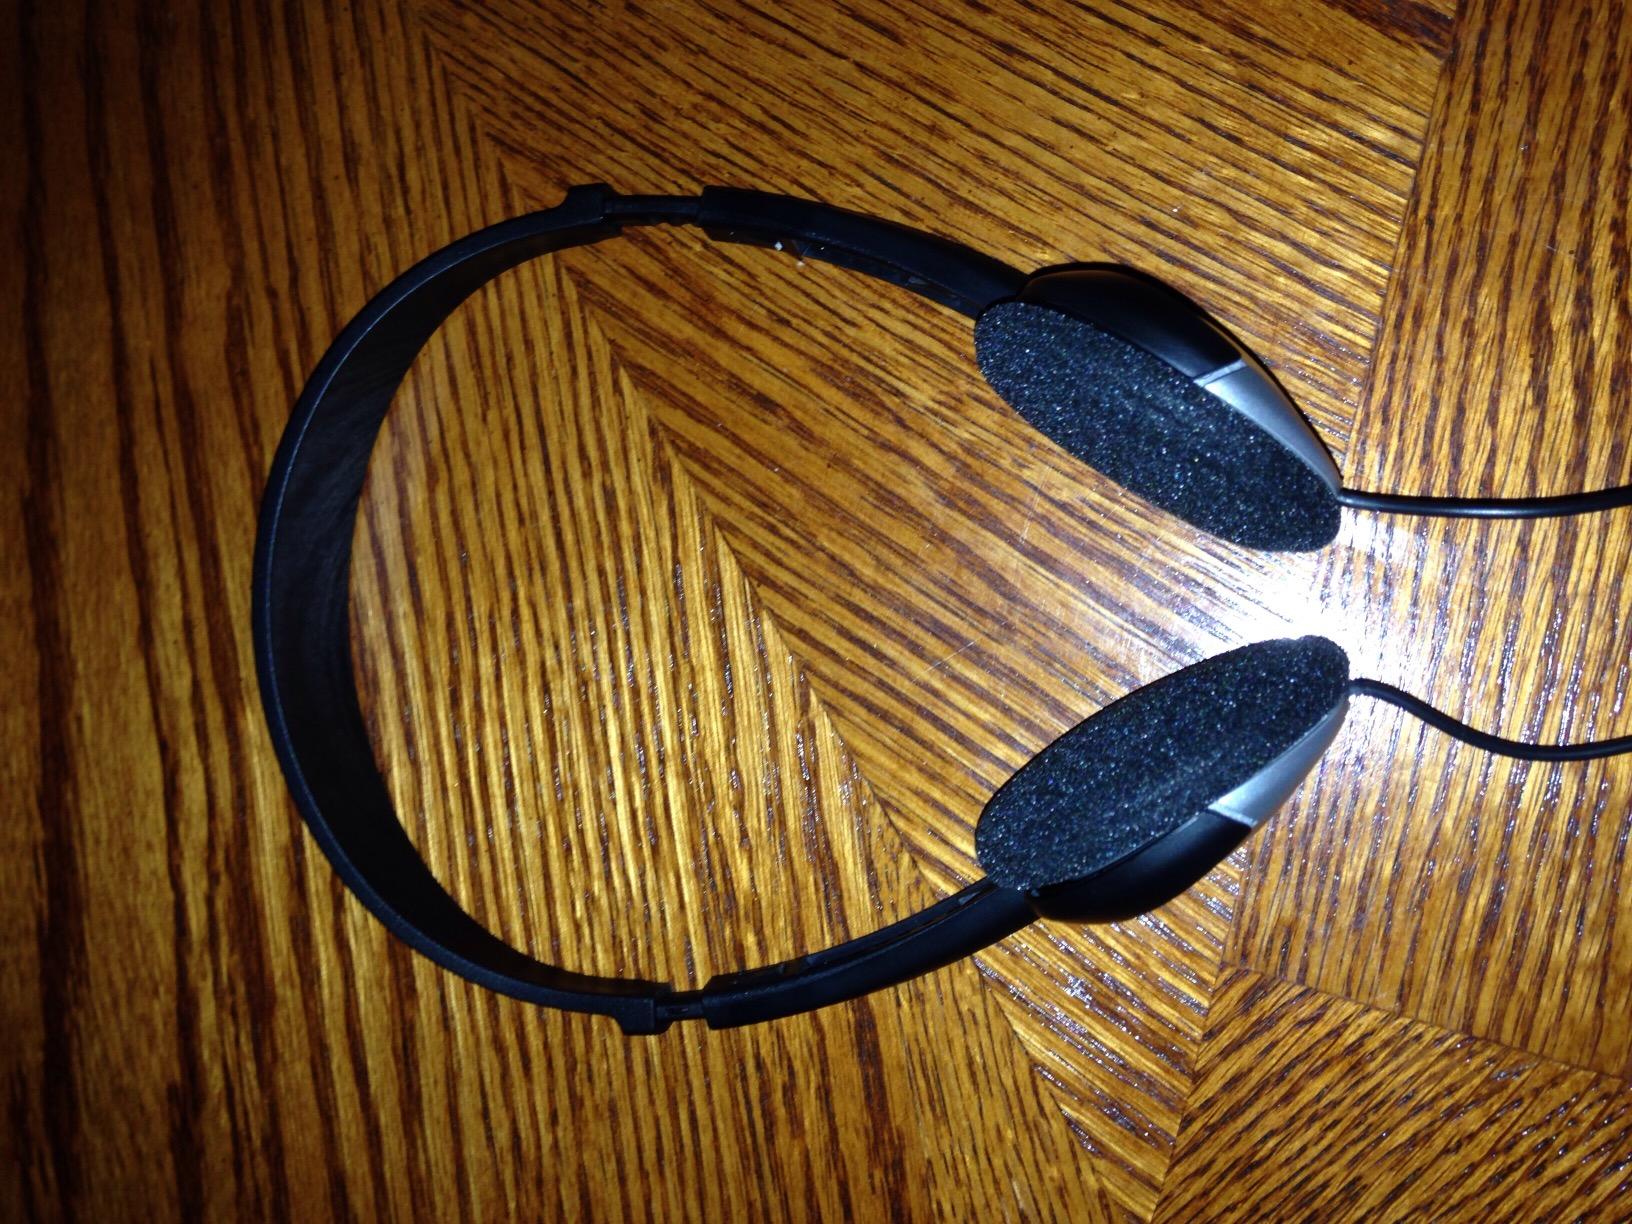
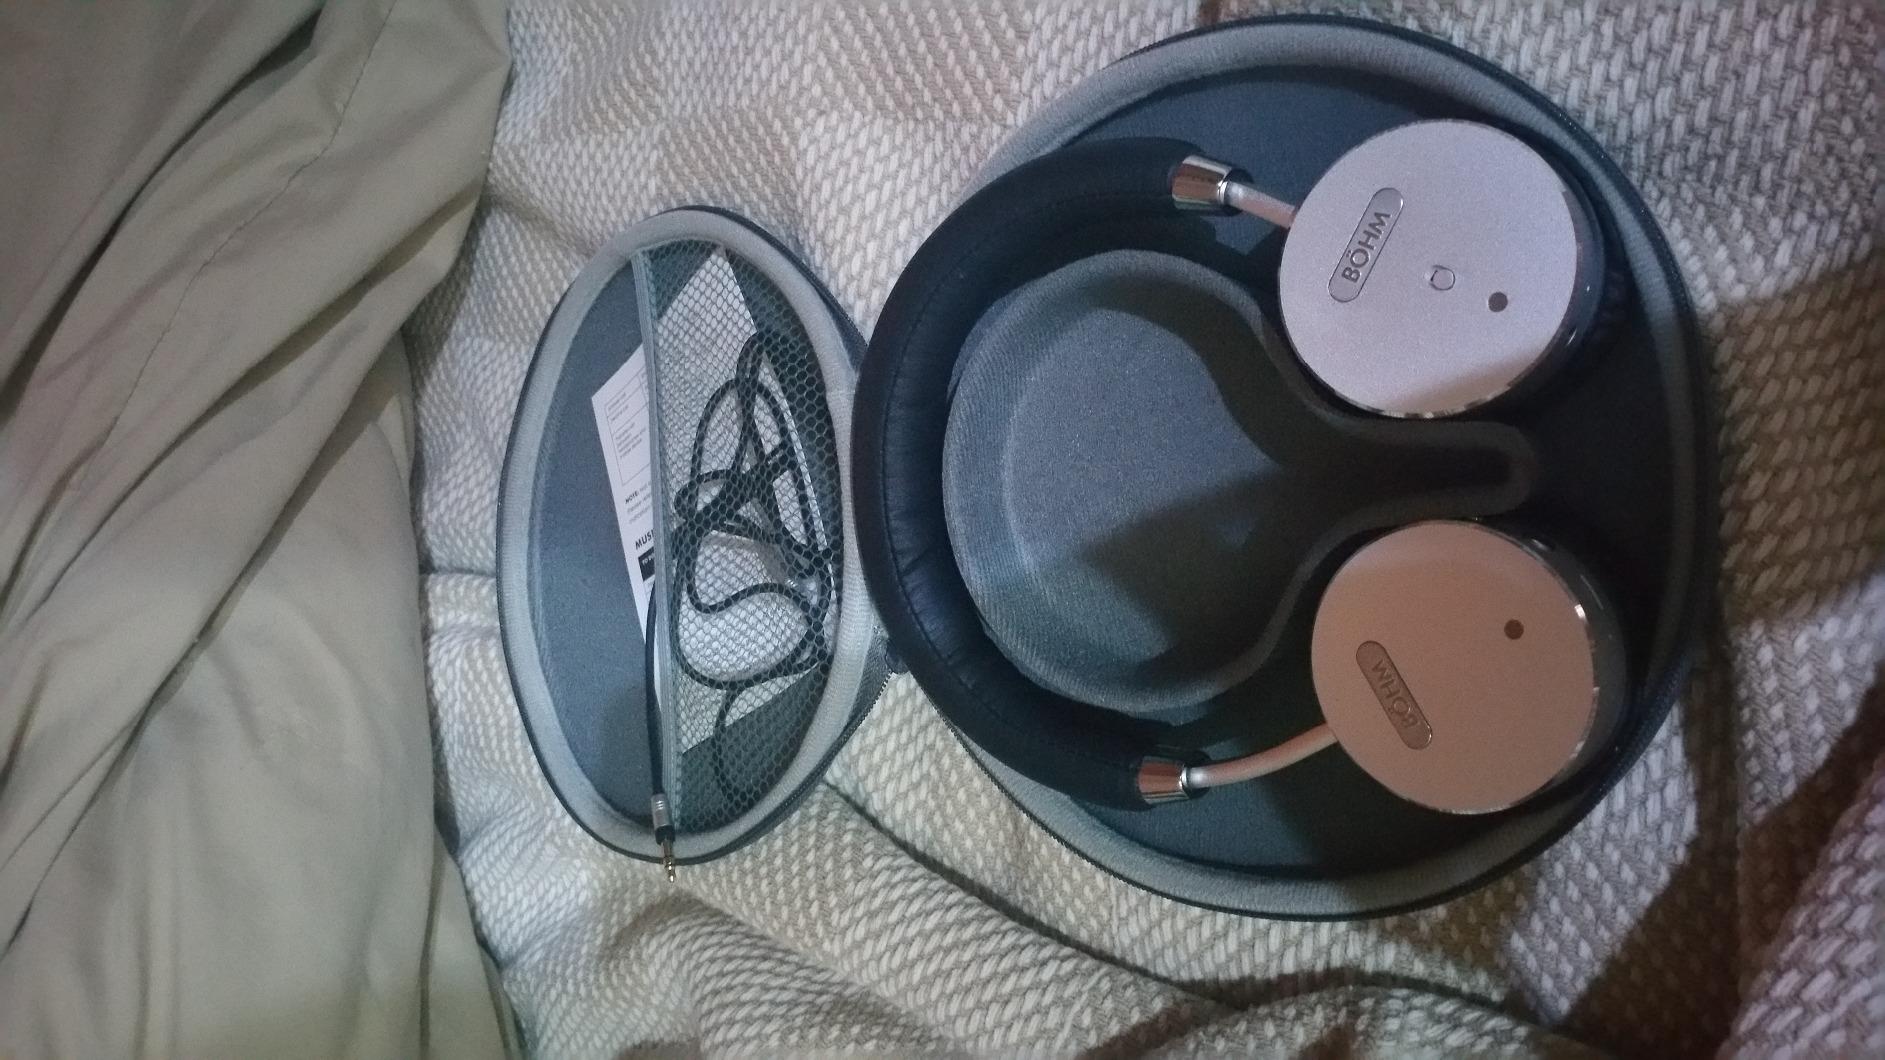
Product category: headphones
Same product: no